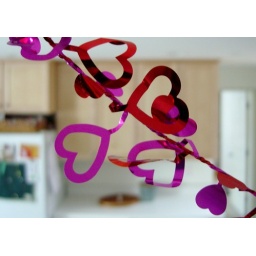
over kitchen table (kids love sparkly things) tomorrow's the day.